Crow Island School

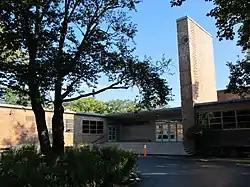

Crow Island School in Winnetka, Illinois, is an elementary school operated by Winnetka Public Schools. It is significant for its progressive philosophy and its International Style architecture. The design of its building was a collaboration between the Chicago firm of Perkins, Wheeler and Will and Eliel and Eero Saarinen. It currently serves kindergarten through fourth grade students. The school was established in 1940-41. Sebastian Hinton's prototype "jungle gym" was located here, having been moved from Horace Mann School in 1940 and then relocated to the Winnetka Historical Society in 2010. The school was awarded the Twenty-five Year Award by the American Institute of Architects in 1971. It was declared a National Historic Landmark in 1990. In celebration of the 2018 Illinois Bicentennial, Crow Island School was selected as one of the Illinois 200 Great Places by the American Institute of Architects Illinois component (AIA Illinois).